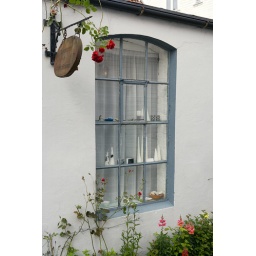
Stavanger, Norway: 19th century wooden houses in the historically protected old town -- shop selling candles